The Kitten from Lizyukov Street 2

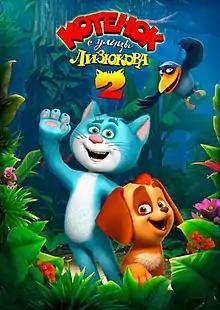
Theatrical release poster

The Kitten from Lizyukov Street 2 is a 2017 Russian computer-animated short film produced by Wizart Animation and directed by Alexey Zamyslov.